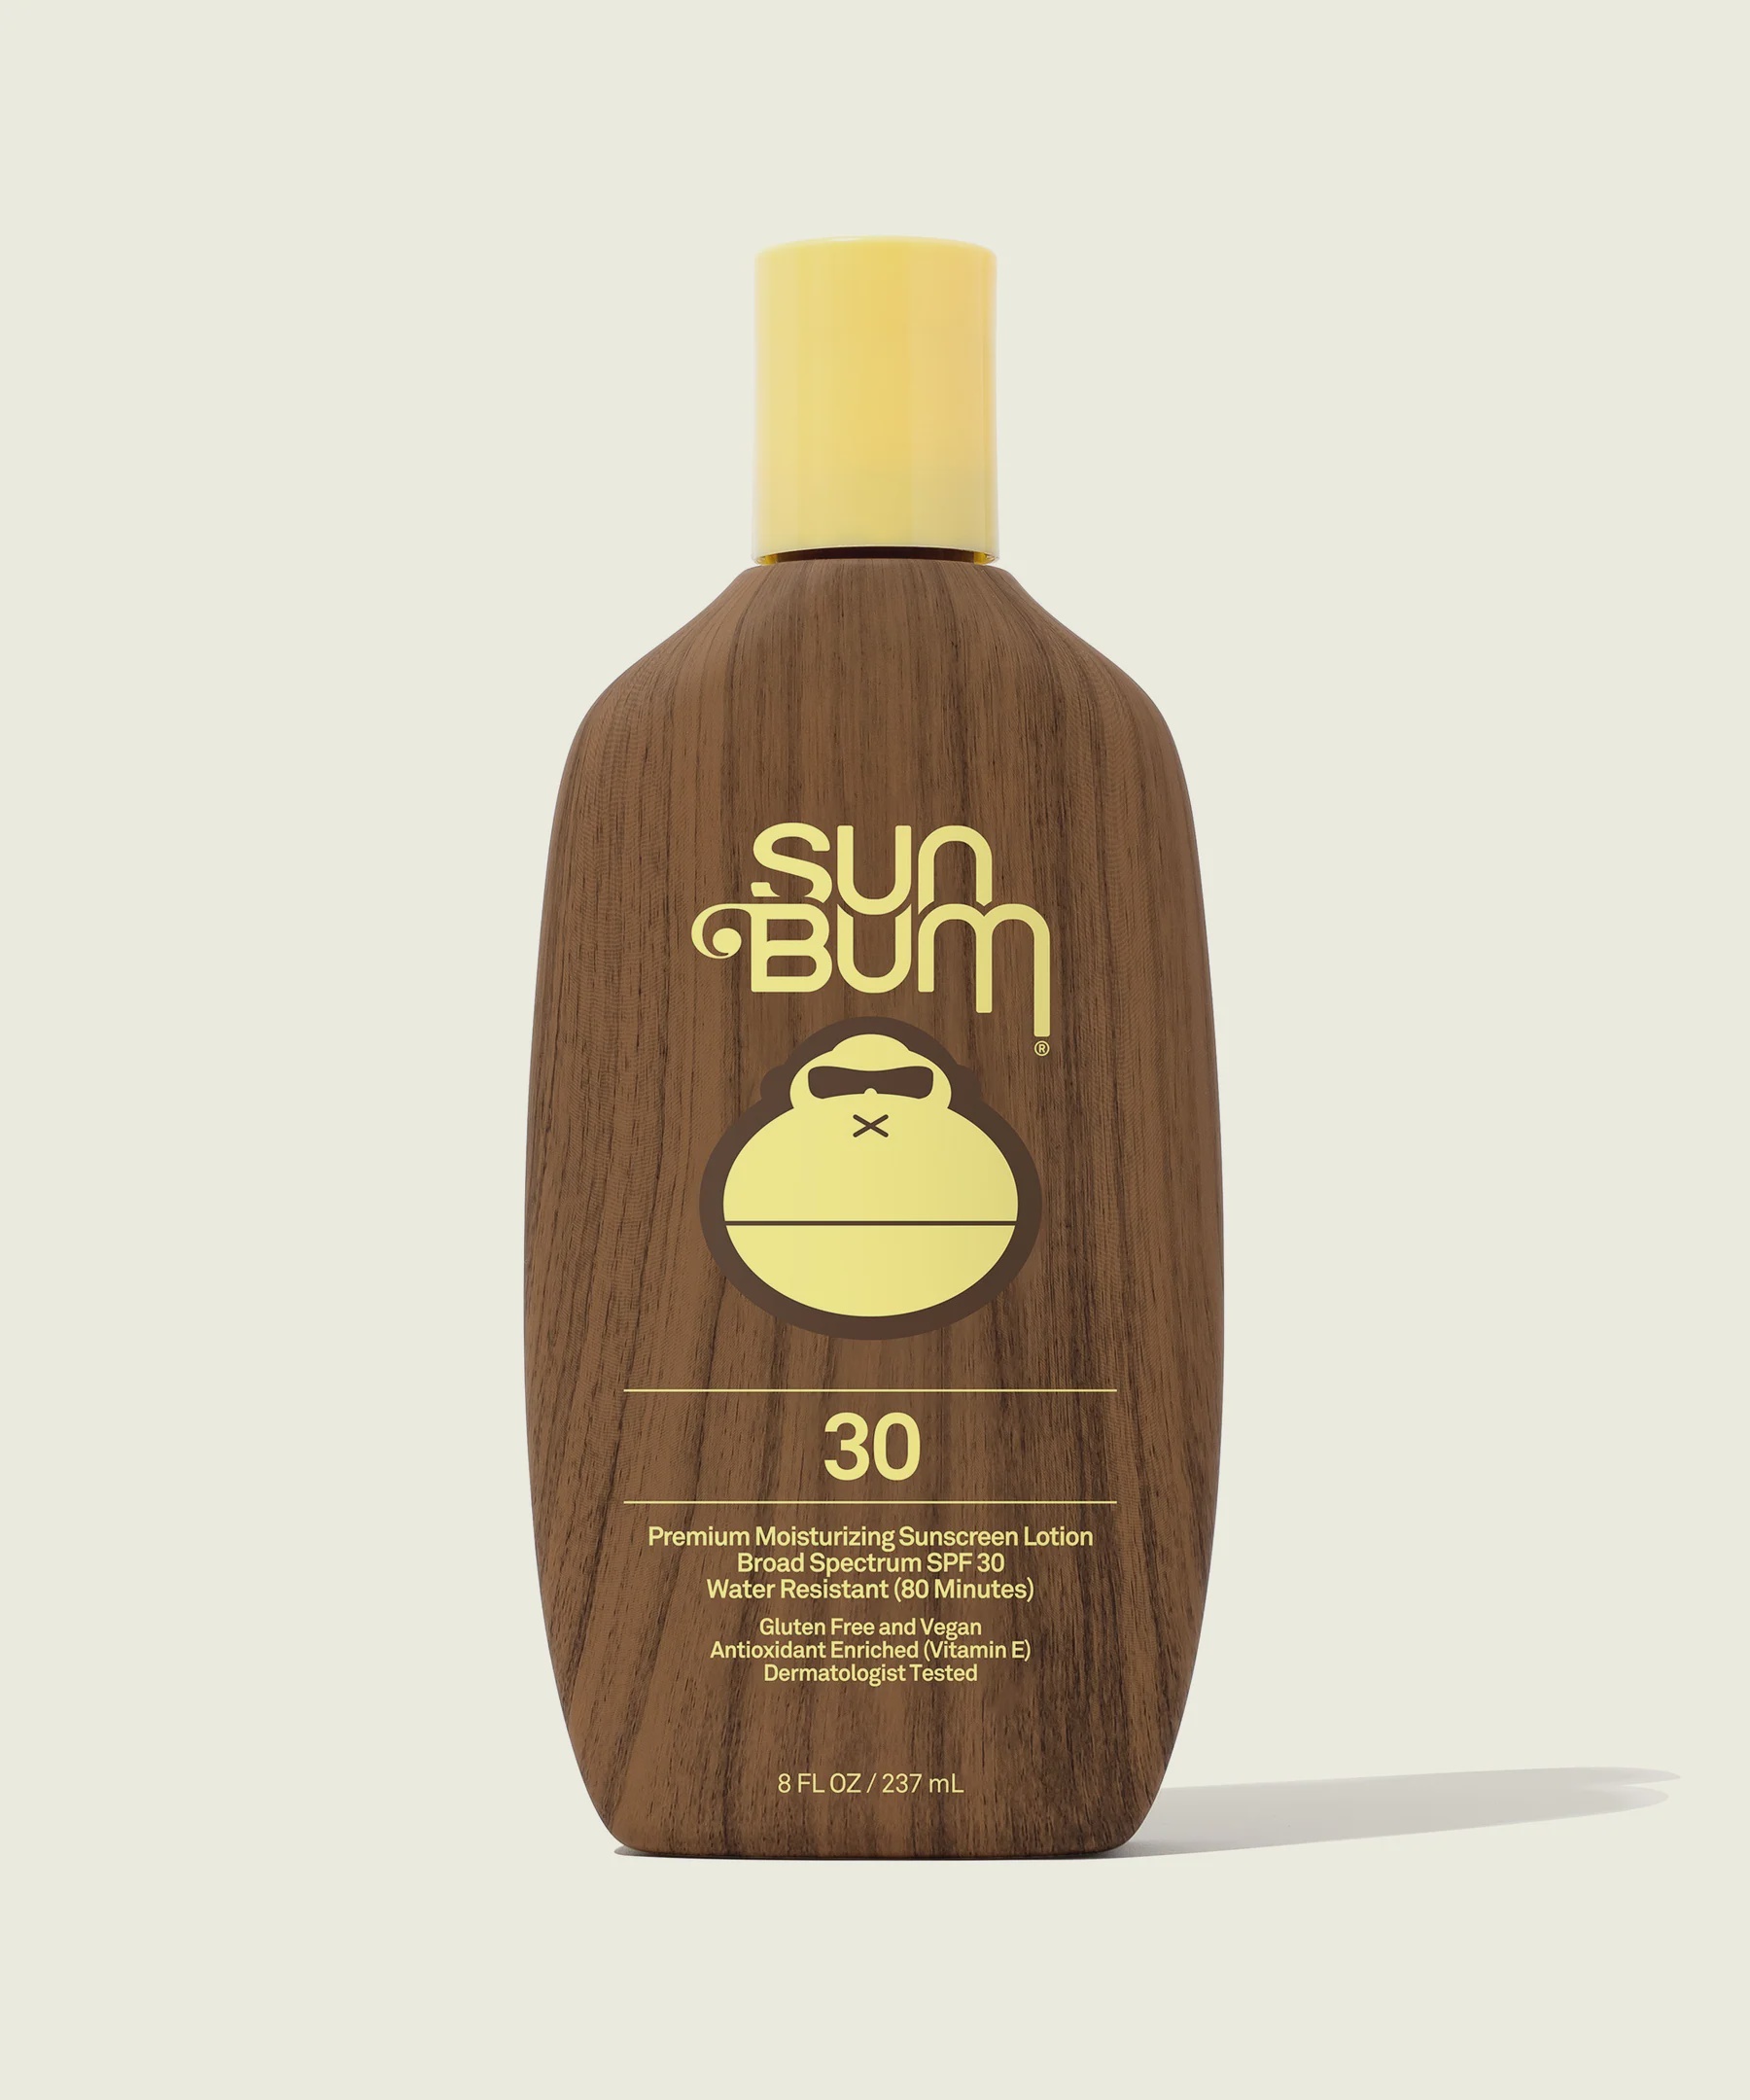
Sun Bum SPF 30 Lotion
The sunscreen formula that started it all. This moisturizing sunscreen formula will protect your skin from harmful UVA/UVB rays while enriching your skin with Vitamin E, an antioxidant that helps to neutralize free radicals, which are the main cause of premature skin aging. Trust The Bum® Water Resistant (80 minutes) Cruelty Free Gluten Free Hawaii Act 104 Compliant: Made without Oxybenzone & Octinoxate Active Ingredients: Avobenzone 3%, Homosalate 5%, Octisalate 3%, Octocrylene 10% Inactive Ingredients: water, butyloctyl salicylate, hydrated silica, VP/hexadecene copolymer, styrene/acrylates copolymer, dimethicone, polyester-8, caprylyl methicone, ethylhexyl stearate, trideceth-6, glyceryl stearate, PEG-100 stearate, fragrance, sodium polyacrylate, behenyl alcohol, dimethyl capramide, ethylhexylglycerin, trimethylsiloxysilicate, xanthan gum, polyaminopropyl biguanide, tocopheryl acetate, BHT, disodium EDTA, methyisothiazolinone The Good Stuff Vitamin E: An antioxidant that helps to neutralize free radicals, which are the main cause of premature skin aging Dispense SPF 30 sunscreen in hand and apply to body. We recommend working from head to toe so you don't accidentally miss a limb. If you need help reaching your back, ask a friend — that's what they're for. Apply SPF 30 lotion liberally 15 minutes before sun exposure and allow it to absorb. Reapply at least every two hours. Apply more sunscreen frequently after swimming/sweating, or after an aggressive towel dry. Always offer to share.
Brand: SUN BUM
Category: Health & Beauty > Personal Care > Cosmetics > Skin Care > Sunscreen